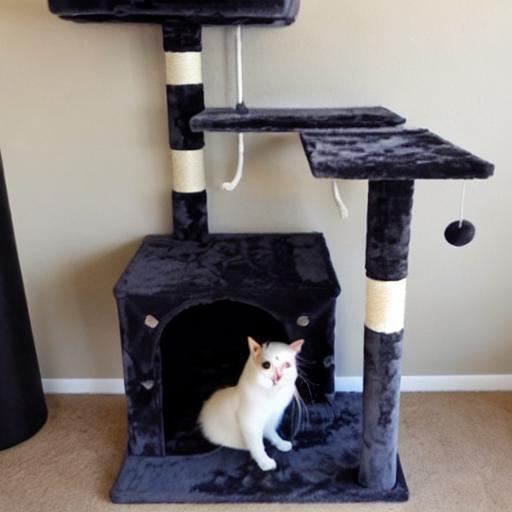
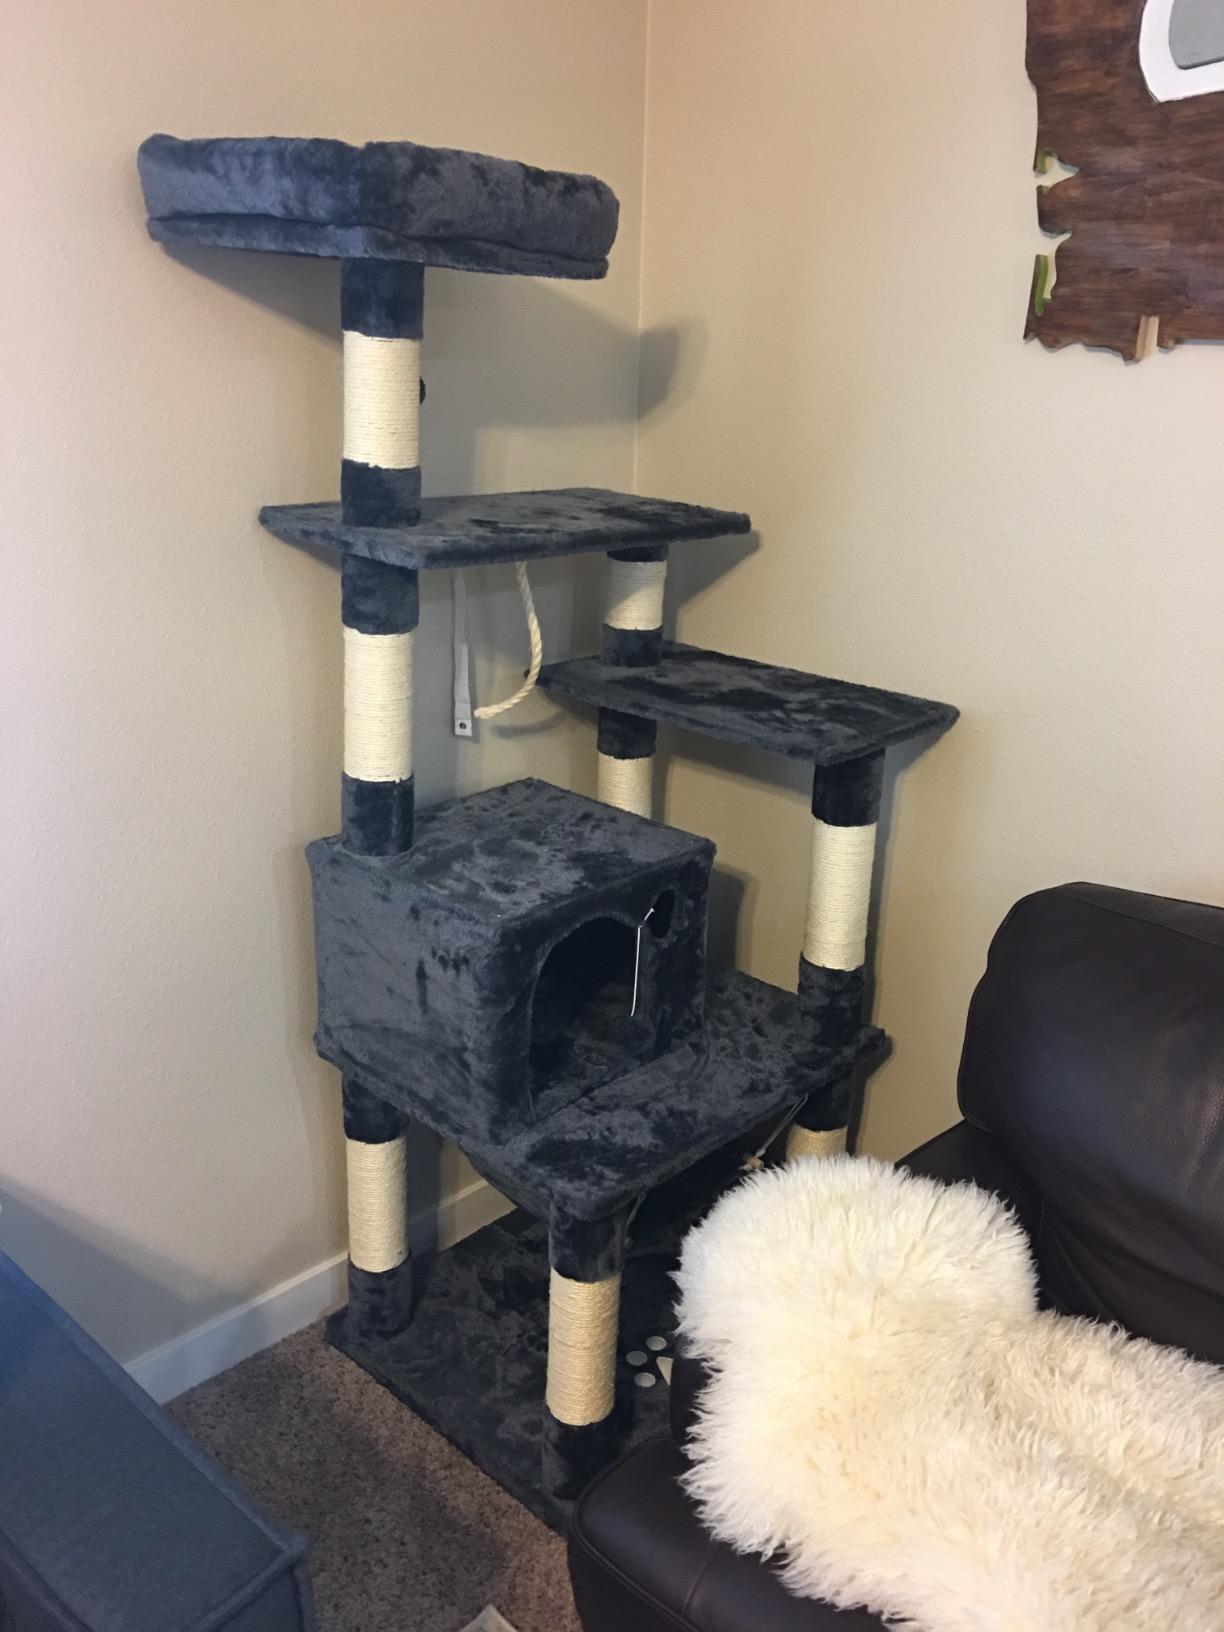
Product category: items_cat tree
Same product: no